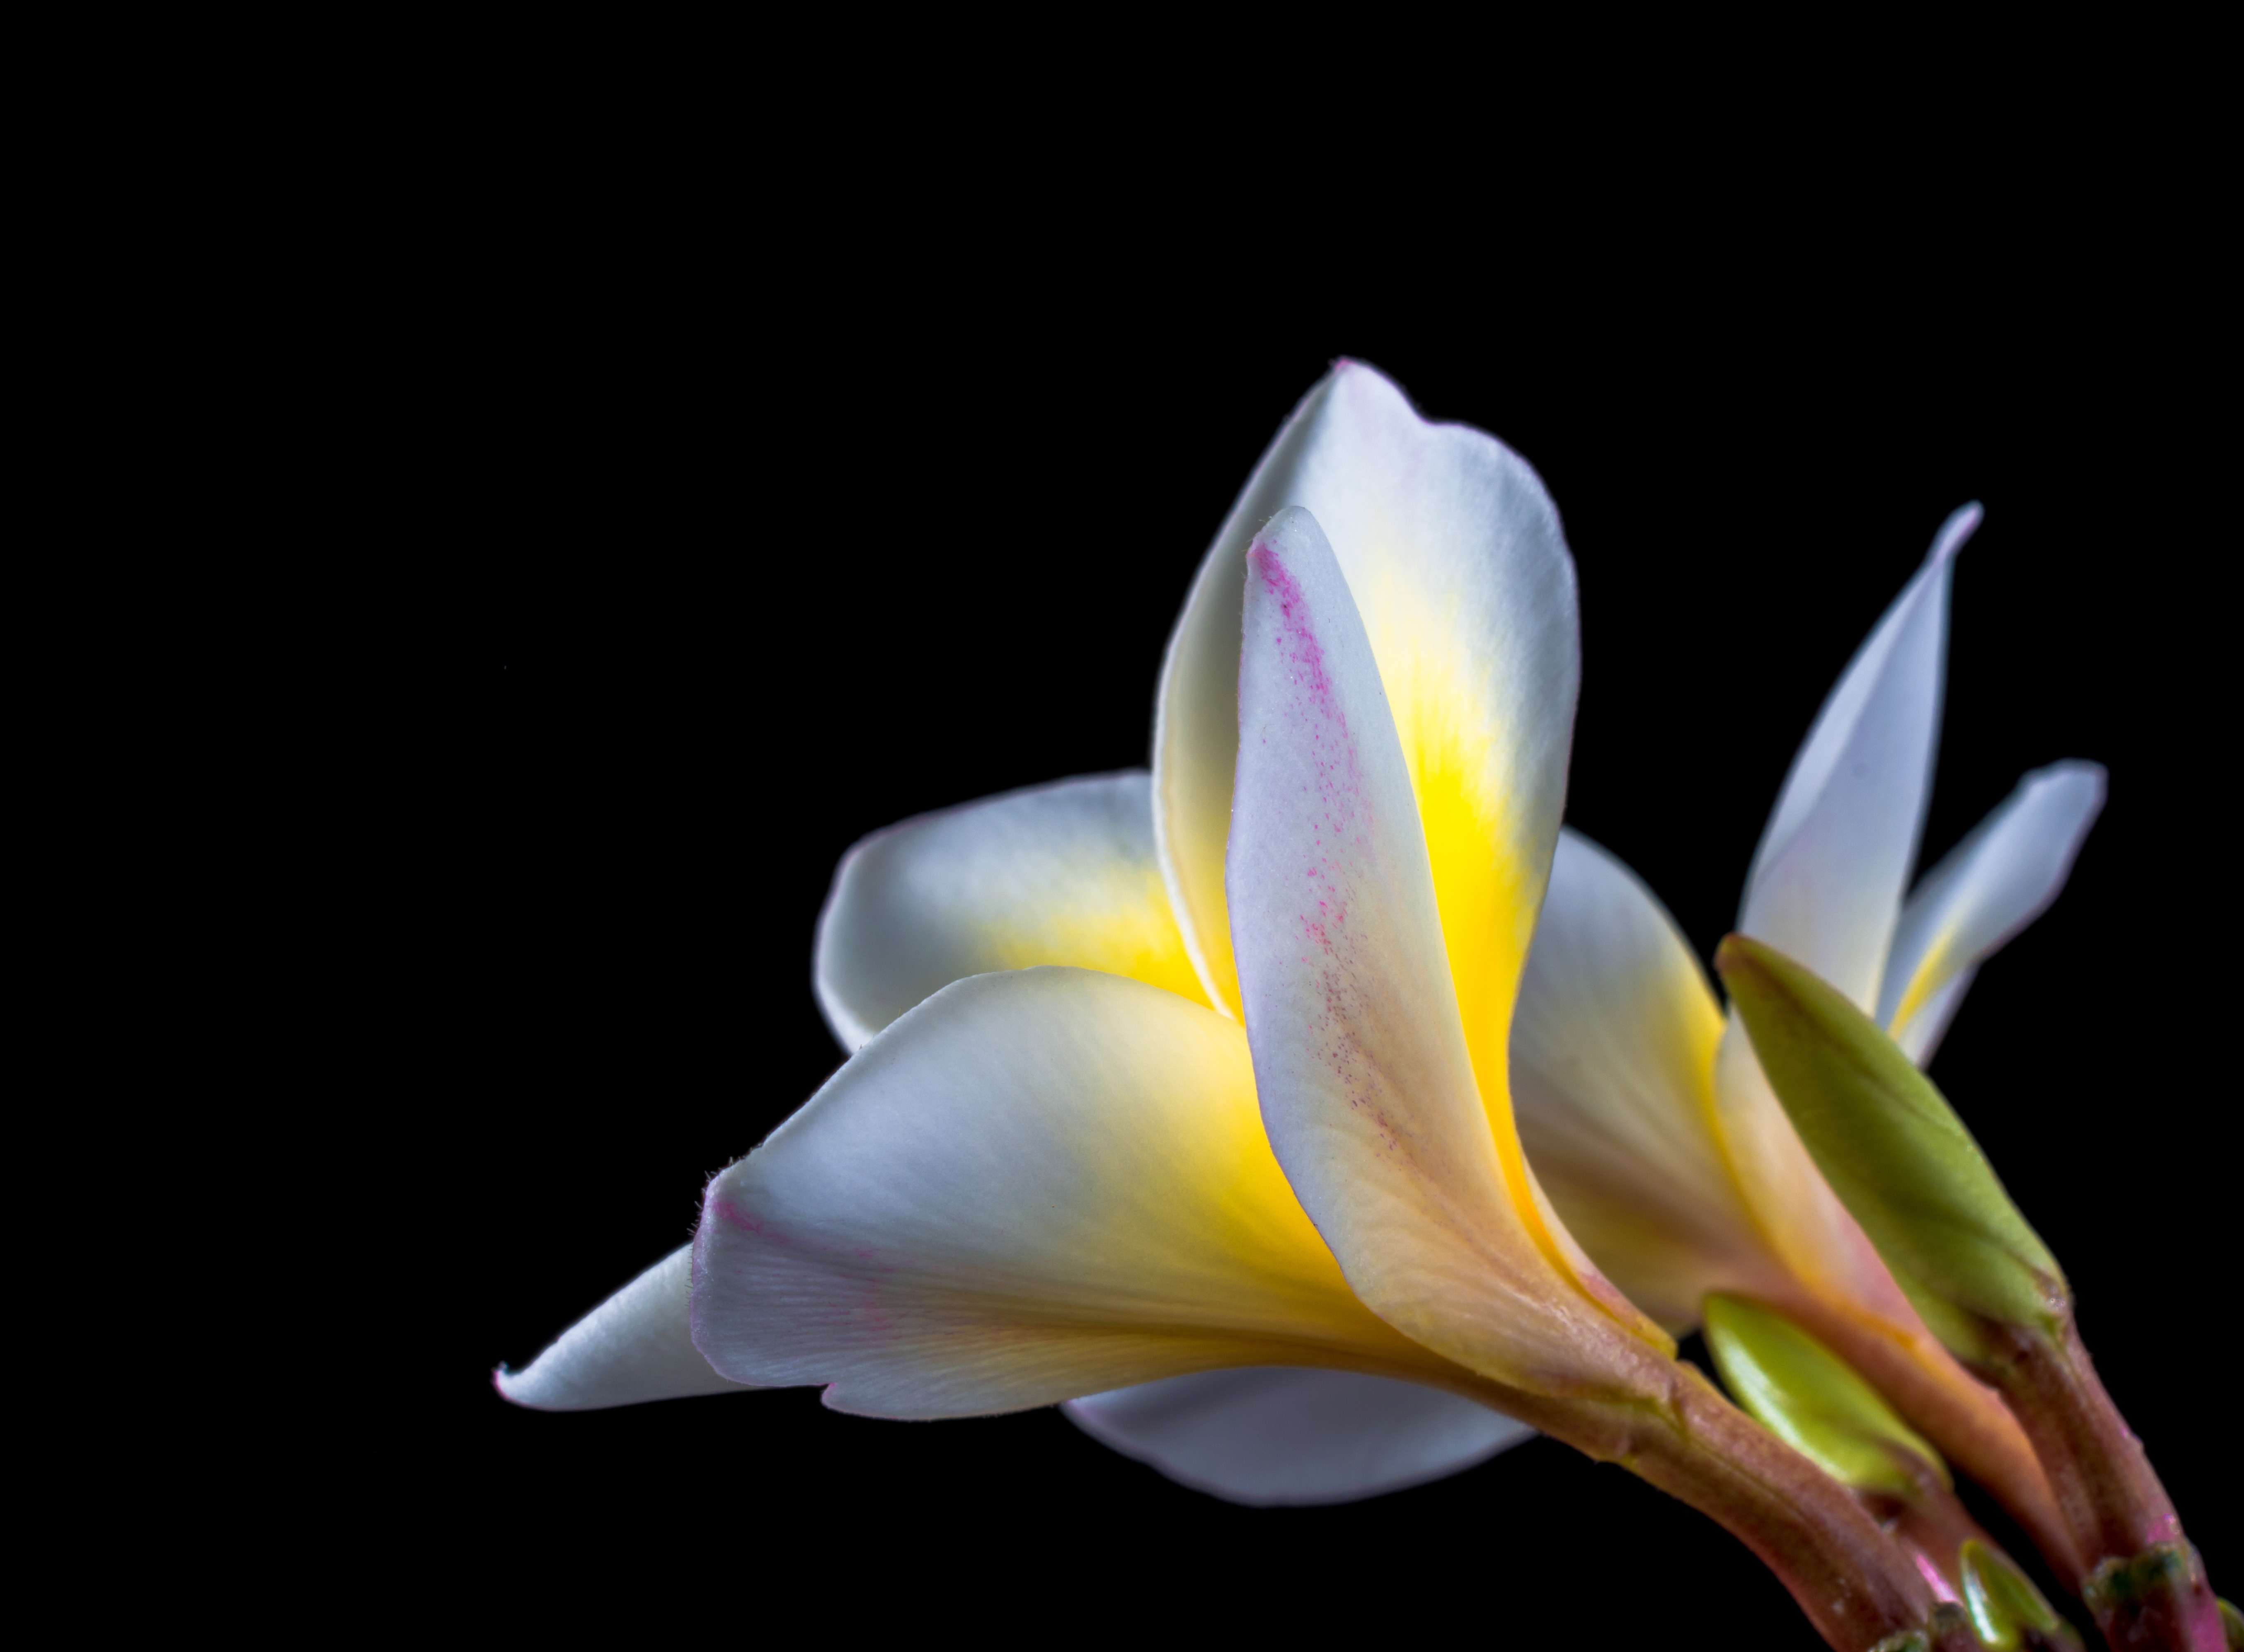
blossom, plant, white, photography, flower, petal, bloom, yellow, flora, close up, petals, beautiful, lily, exotic, apocynaceae, plumeria, macro photography, ornamental plant, inflorescence, frangipani, flowering plant, ornamental flower, temple tree, dog gift greenhouse, national flower, plant stem, land plant, frangipandi, flor de cebo, west indian frangipani, plumeria alba, calyx lobes